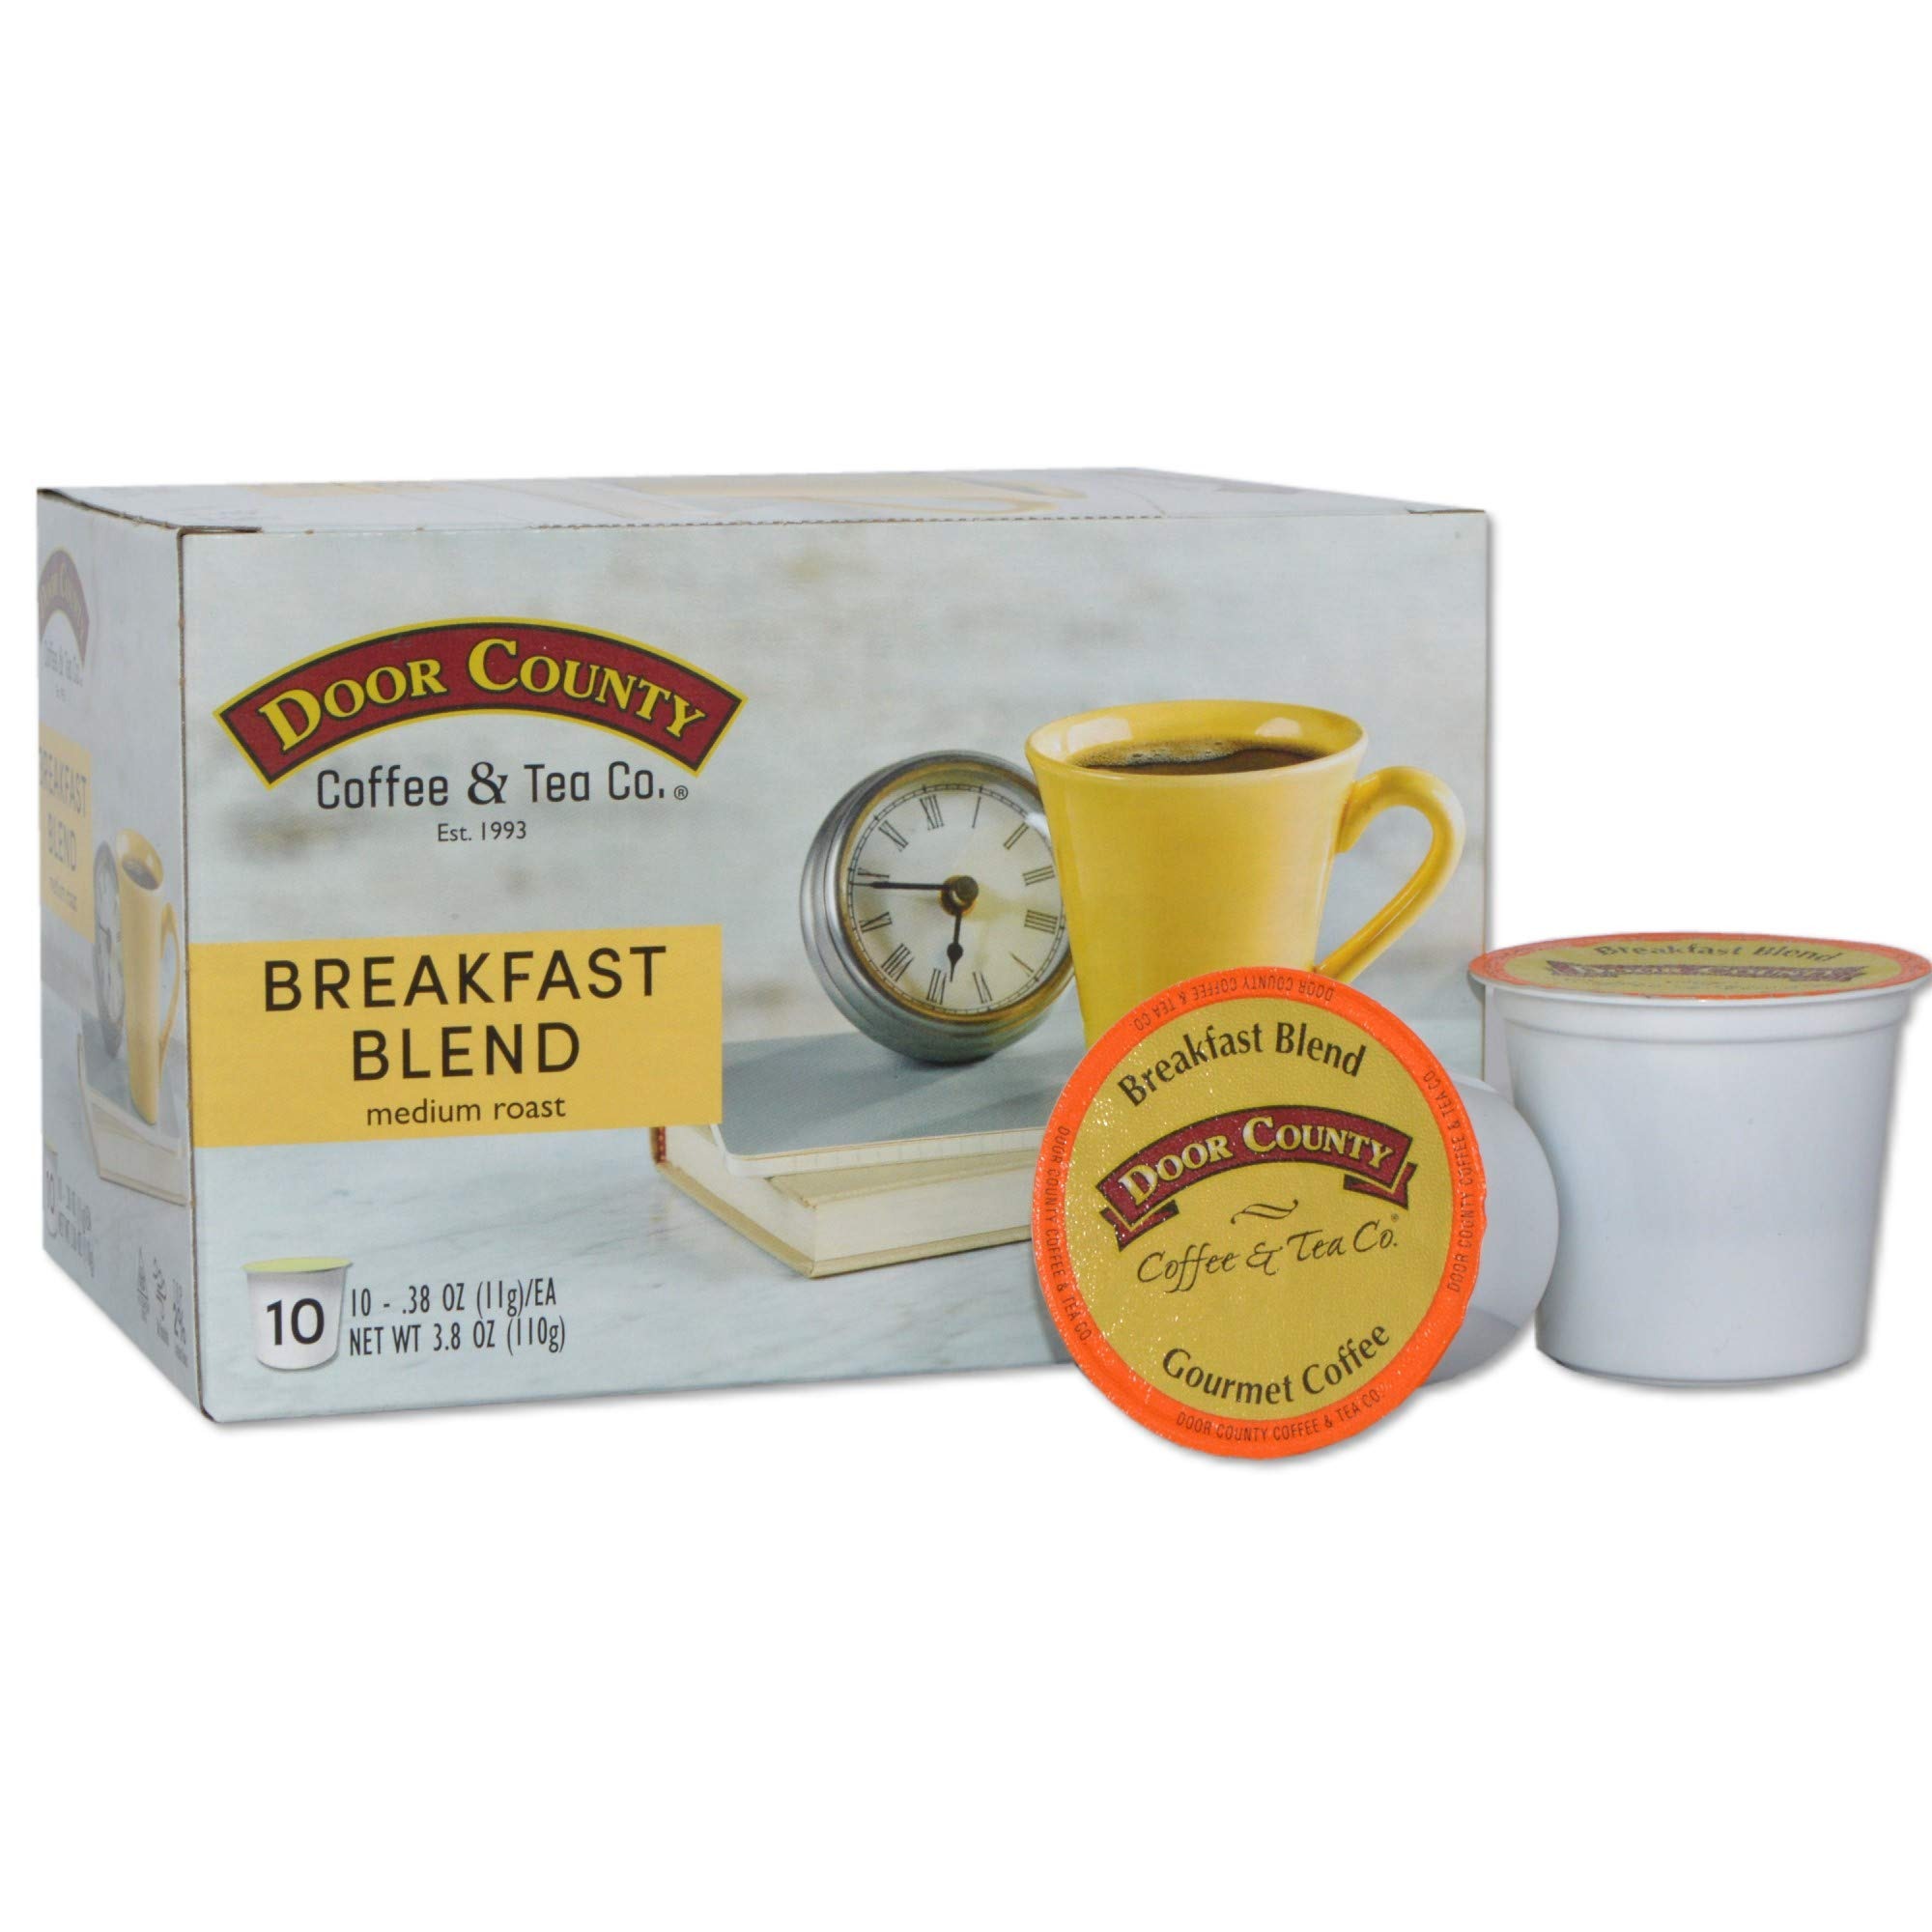
Item Name: Door County Coffee - Breakfast Blend, Ground Coffee - Medium Roast, Single Serve Cups – 10 Count
Value: 12.0
Unit: Count

Price: 12.99